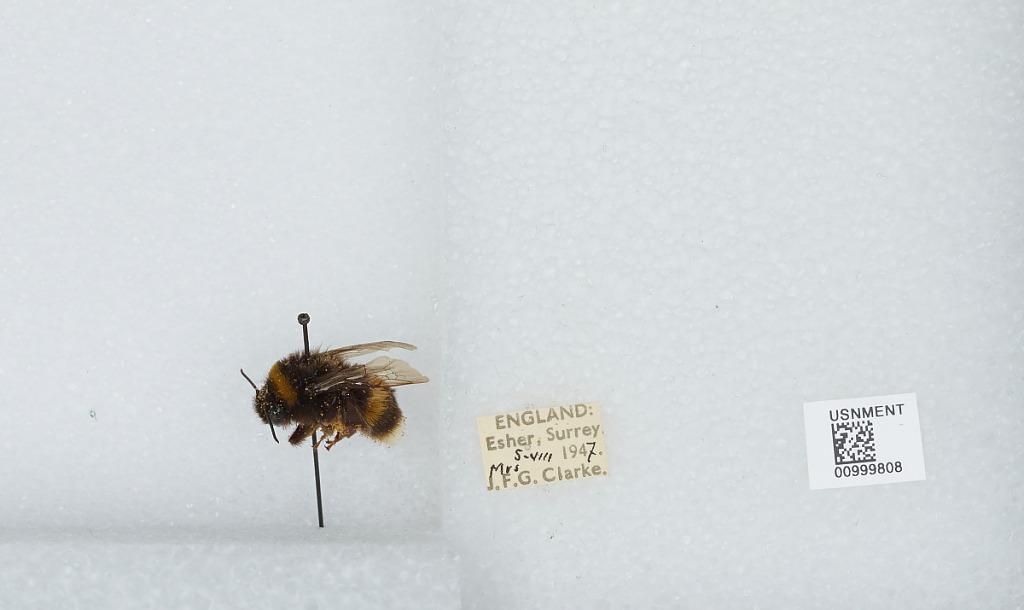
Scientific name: Bombus (Bombus) lucorum (Linnaeus)
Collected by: J. Clarke
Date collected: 1947-8-5
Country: United Kingdom
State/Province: England
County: Surrey
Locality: Esher, Elmbridge
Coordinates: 51.3691, -0.365